Bubblegram

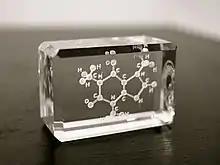
A laser glass sculpture of a caffeine molecule

A bubblegram (also known as laser crystal, Subsurface Laser Engraving, 3D crystal engraving or vitrography) is a solid block of glass or transparent plastic that has been exposed to laser beams to generate three-dimensional designs inside. The image is composed of many small points of fracture or other visible deformations and appears to float inside the block.